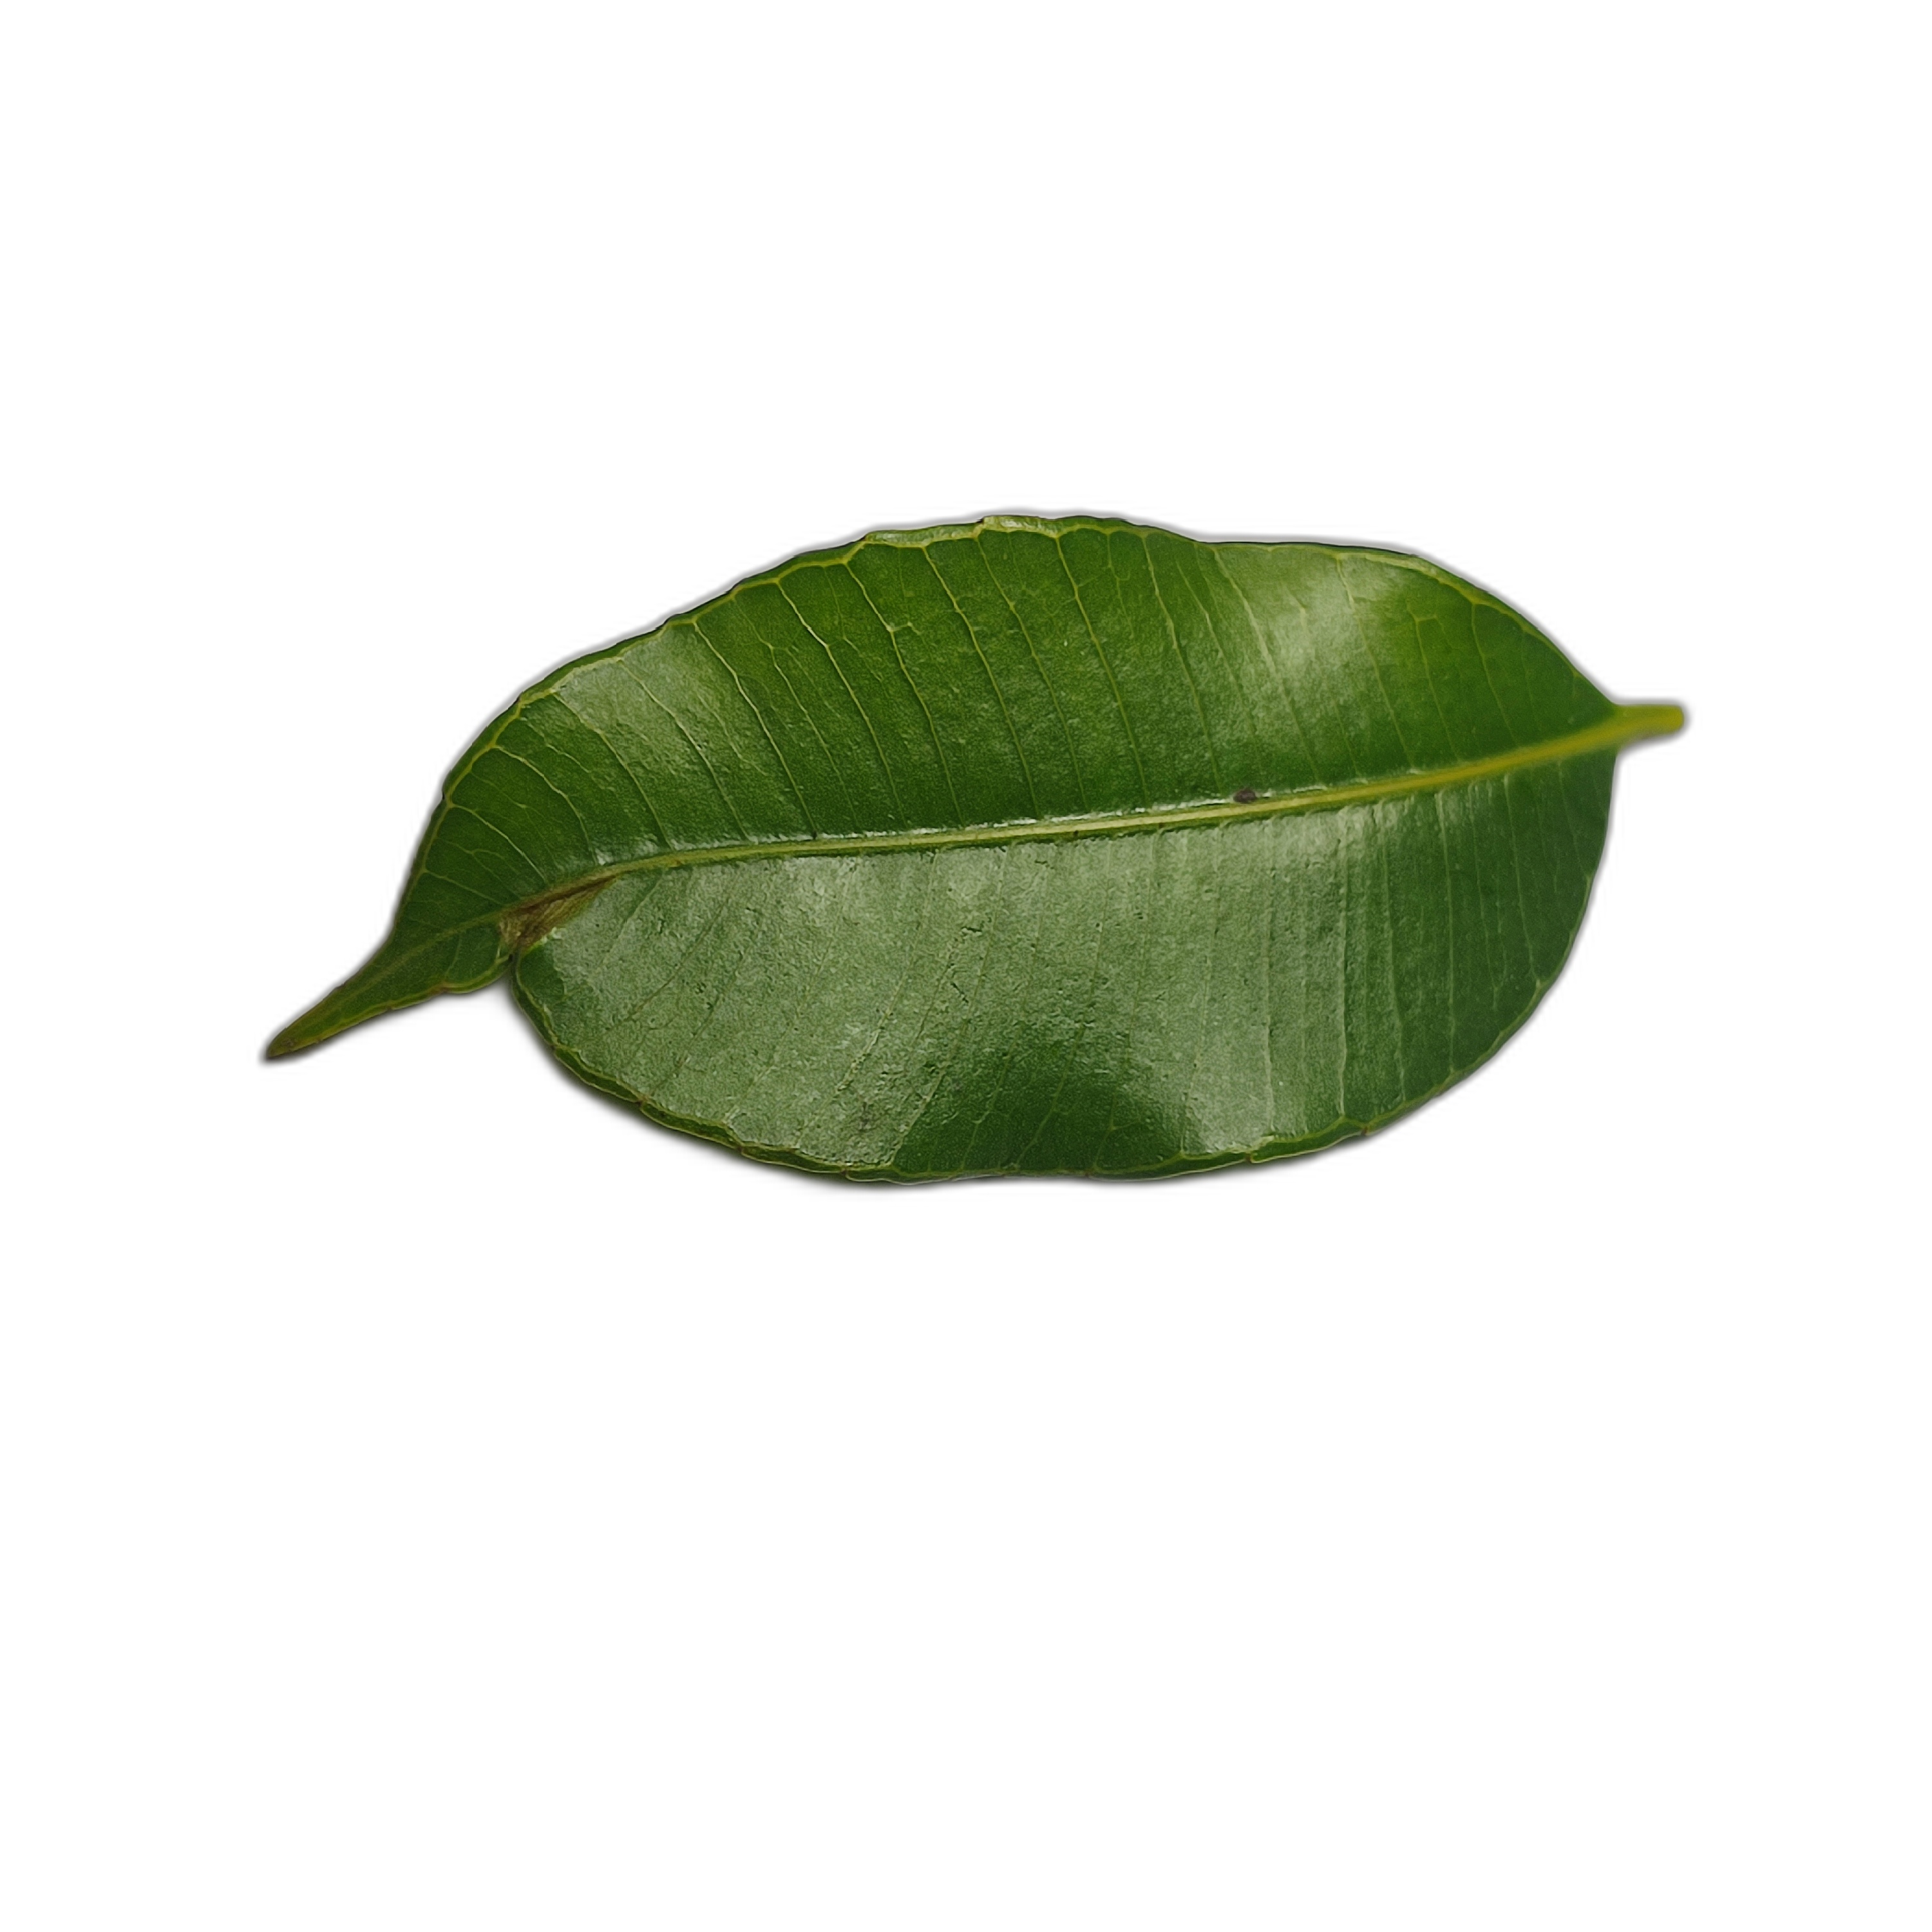
Label: healthy